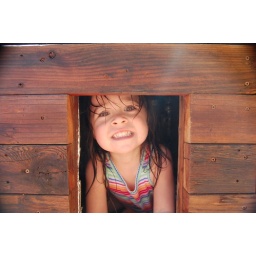
Kira in the dog house